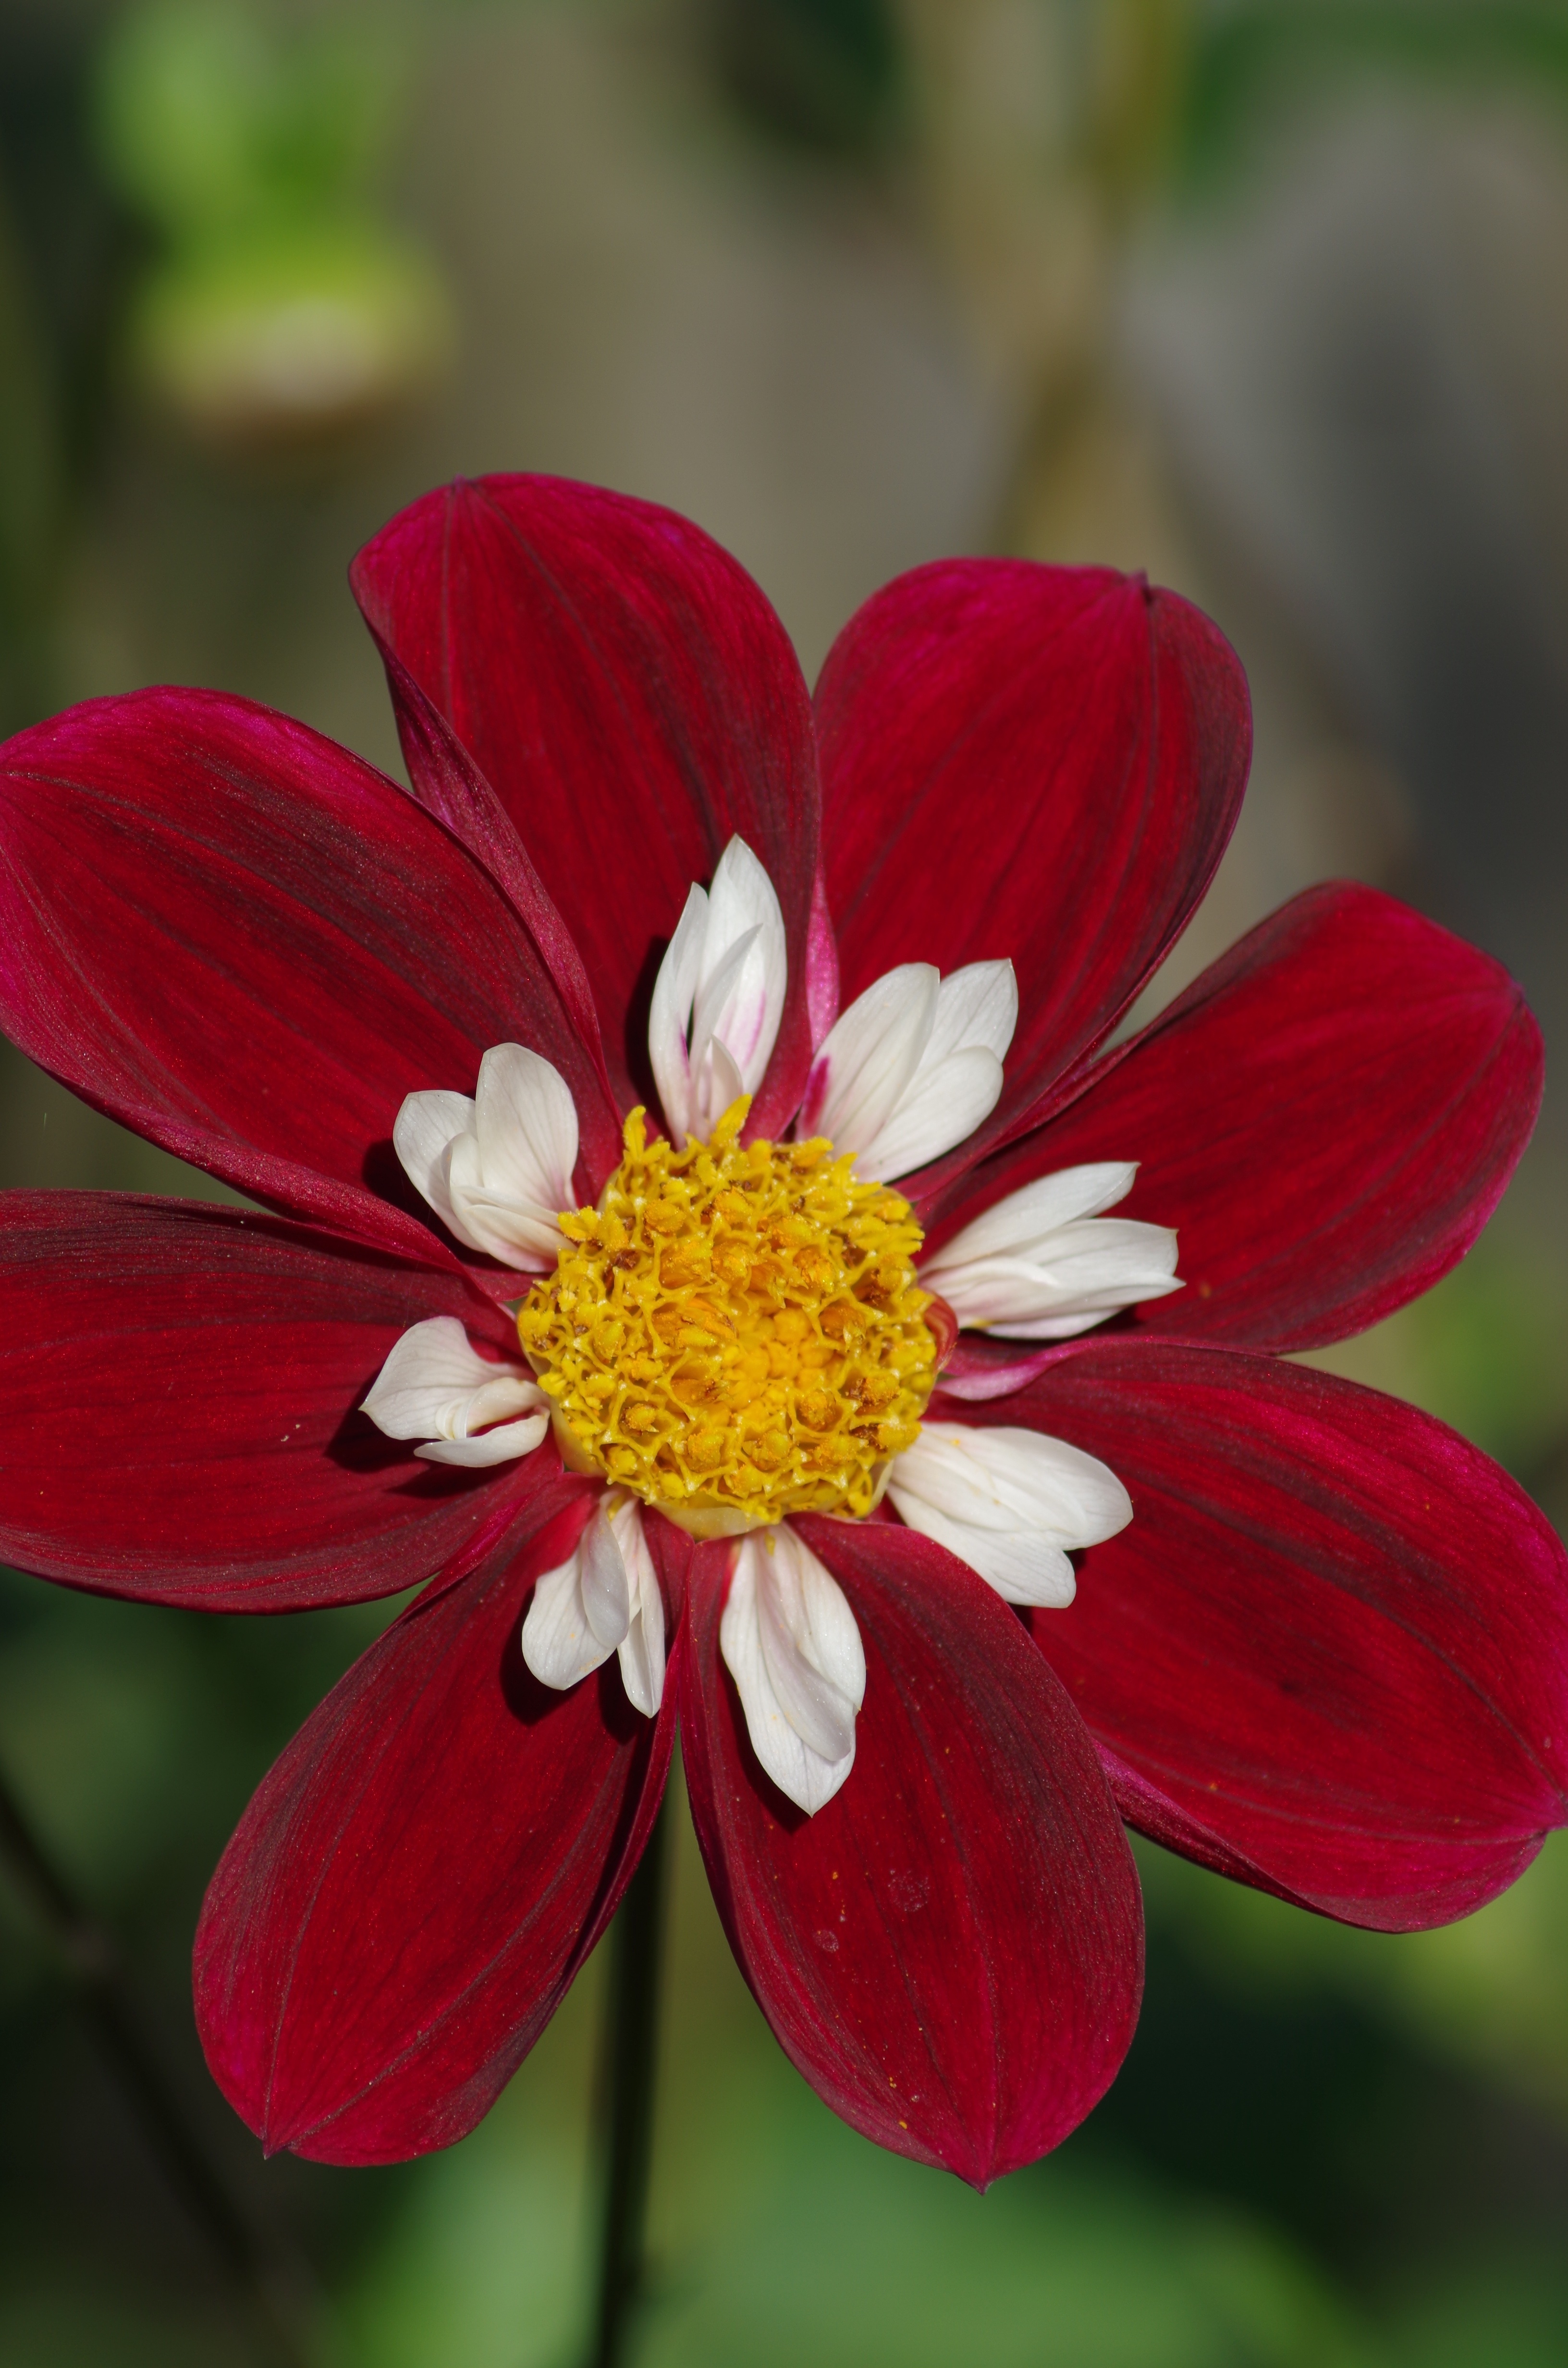
nature, blossom, plant, flower, petal, bloom, summer, floral, daisy, red, botany, garden, flora, wildflower, close up, dahlia, petals, horticulture, macro photography, flowering plant, daisy family, annual plant, plant stem, land plant, garden cosmos